Lester Reiff

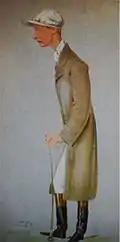
1900 Vanity Fair caricature of Lester Reiff drawn by (Spy).

Reiff traveled to the United Kingdom with Wishard in 1896 to race for the stable of Tammany Hall boss Richard Croker. Reiff was again suspended by the Jockey Club in July 1896 for interfering with another horse while running the Goodwood Cup and he returned to the United States to race in a few minor stakes races. In 1900 his UK license was reinstated and he was contracted for $15,000 to race for Croker. Lester Reiff won 143 races out of 549 mounts in 1900, heading the list of winning jockeys in Britain, and he was the first non-British jockey to accomplish this feat. In 1901, Reiff won The Derby aboard Volodyovski for American trainer John Huggins.